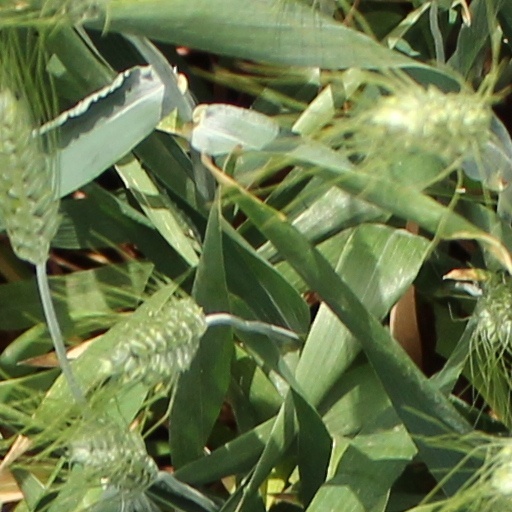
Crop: wheat